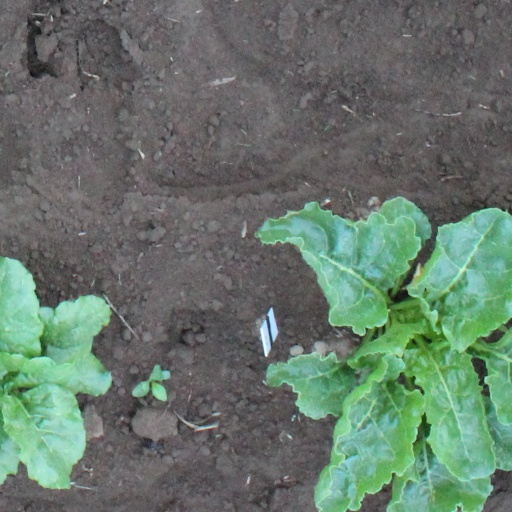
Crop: sugar beet